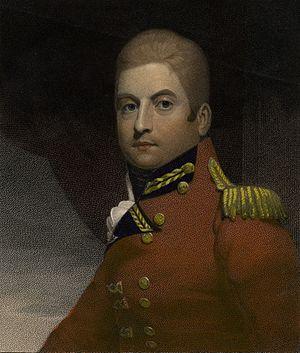
Le général George Duncan Gordon, 5ᵉ duc de Gordon GCB, PC, titré marquis de Huntly jusqu'en 1827, était un noble, soldat et homme politique écossais, et le dernier de sa lignée.